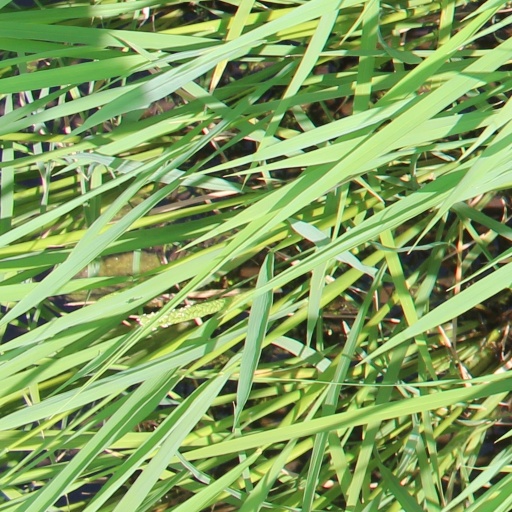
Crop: rice